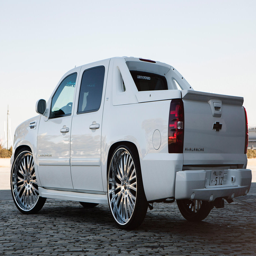
custom lf - on automobile model .